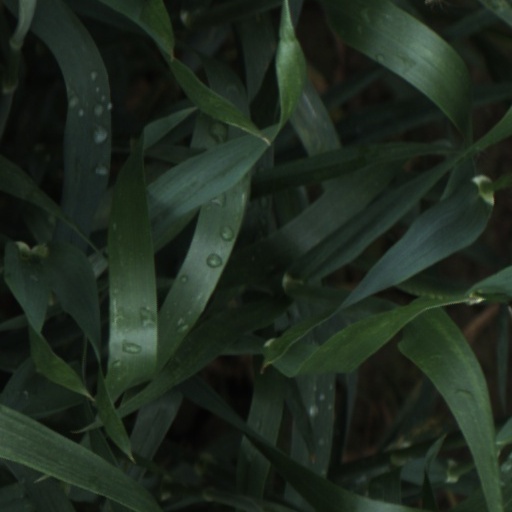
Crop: wheat